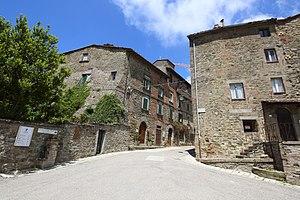
Castel Rigone est une frazione de la commune de Passignano sul Trasimeno dans la province de Pérouse en Ombrie.